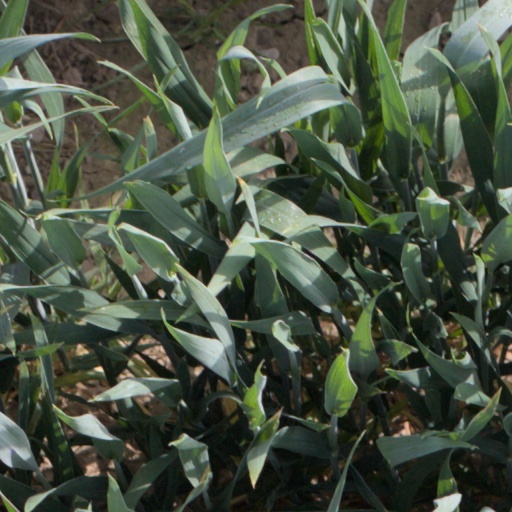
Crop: wheat